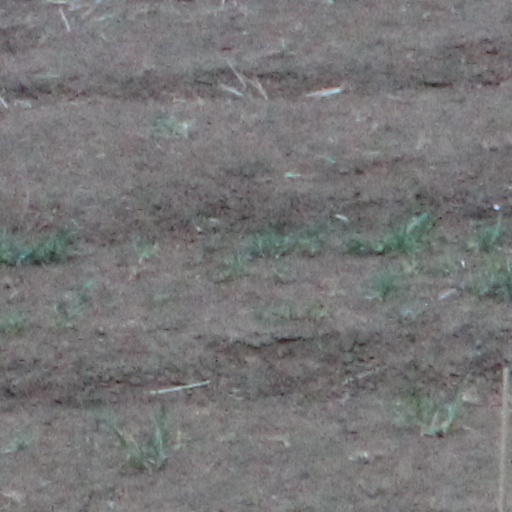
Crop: wheat